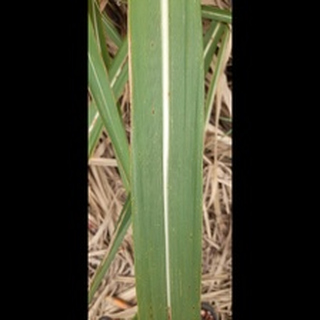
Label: sugarcane_rust